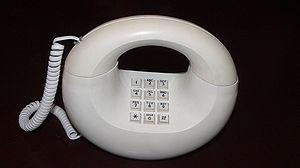
Téléphone années 60